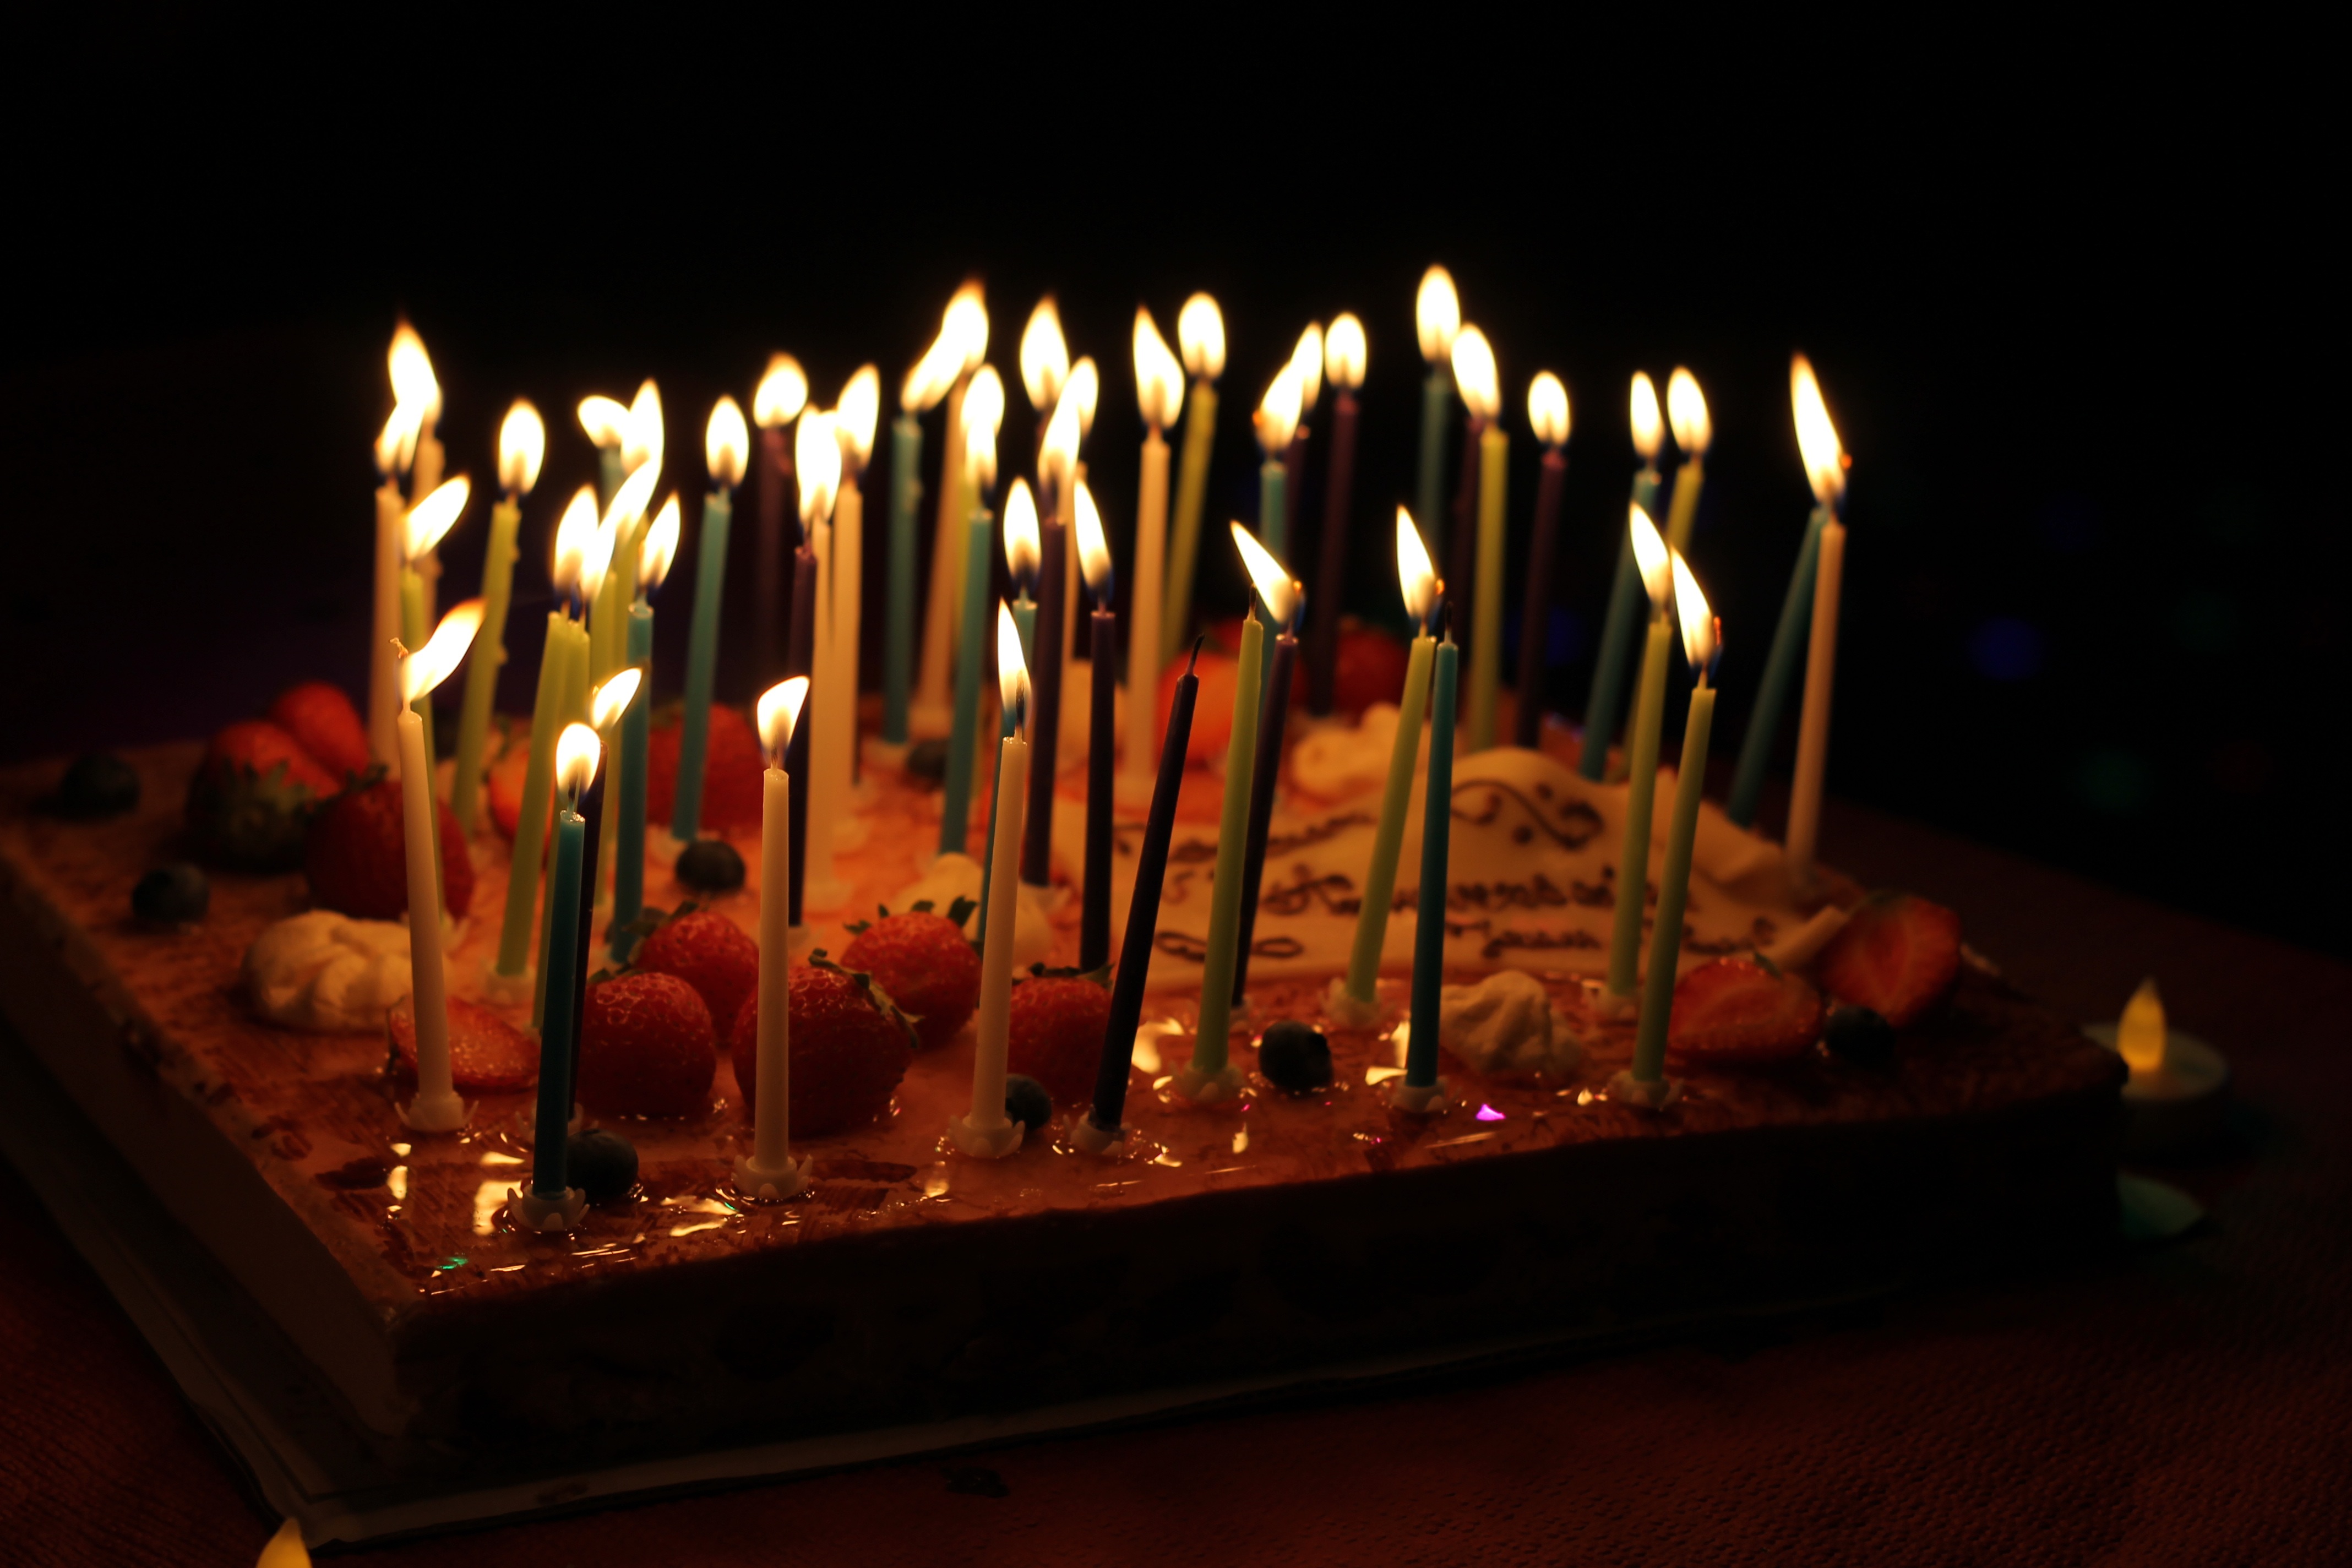
food, holiday, flame, child, candle, christmas, dessert, lighting, cake, festival, candles, birthday, hanukkah